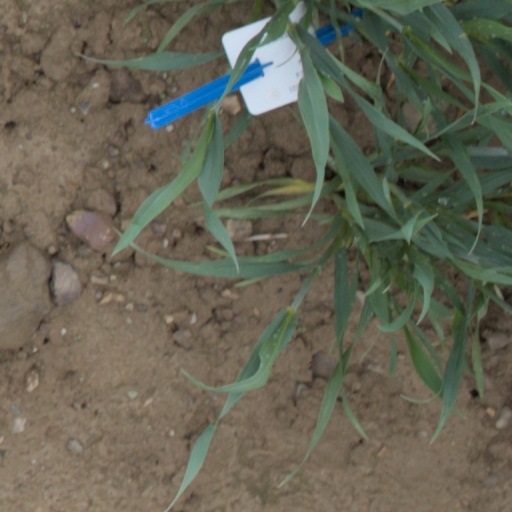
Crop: wheat